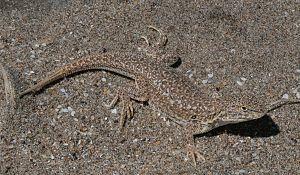
La province de Buenos Aires est la province la plus grande, la plus riche et la plus peuplée d'Argentine, bien que la municipalité de la ville de Buenos Aires, capitale de la République argentine n'en fasse pas partie. La province avait 15 625 084 habitants en 2010. L'agglomération du grand La Plata, sa capitale, en avait 799 523 la même année.